Vermont Route 44

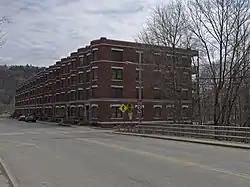
The NAMCO Block at the east end of VT 44 in Windsor

VT 44 descends back into the valley of Mill Brook and crosses the stream immediately before it passes below I-91 with no access and curves north with the stream. The highway enters the urban area of Windsor along Ascutney Street. VT 44 passes the Ascutney Mill Dam Historic District before it curves east onto Union Street. The highway crosses Mill Brook twice more in the downtown area and passes by the historic residential NAMCO Block before reaching its eastern terminus at US 5 and VT 12 (Main Street) just north of the American Precision Museum at the historic Robbins and Lawrence Armory and Machine Shop. The east leg of the intersection is Bridge Street, which leads to the Cornish-Windsor Covered Bridge across the Connecticut River and into the state of New Hampshire.